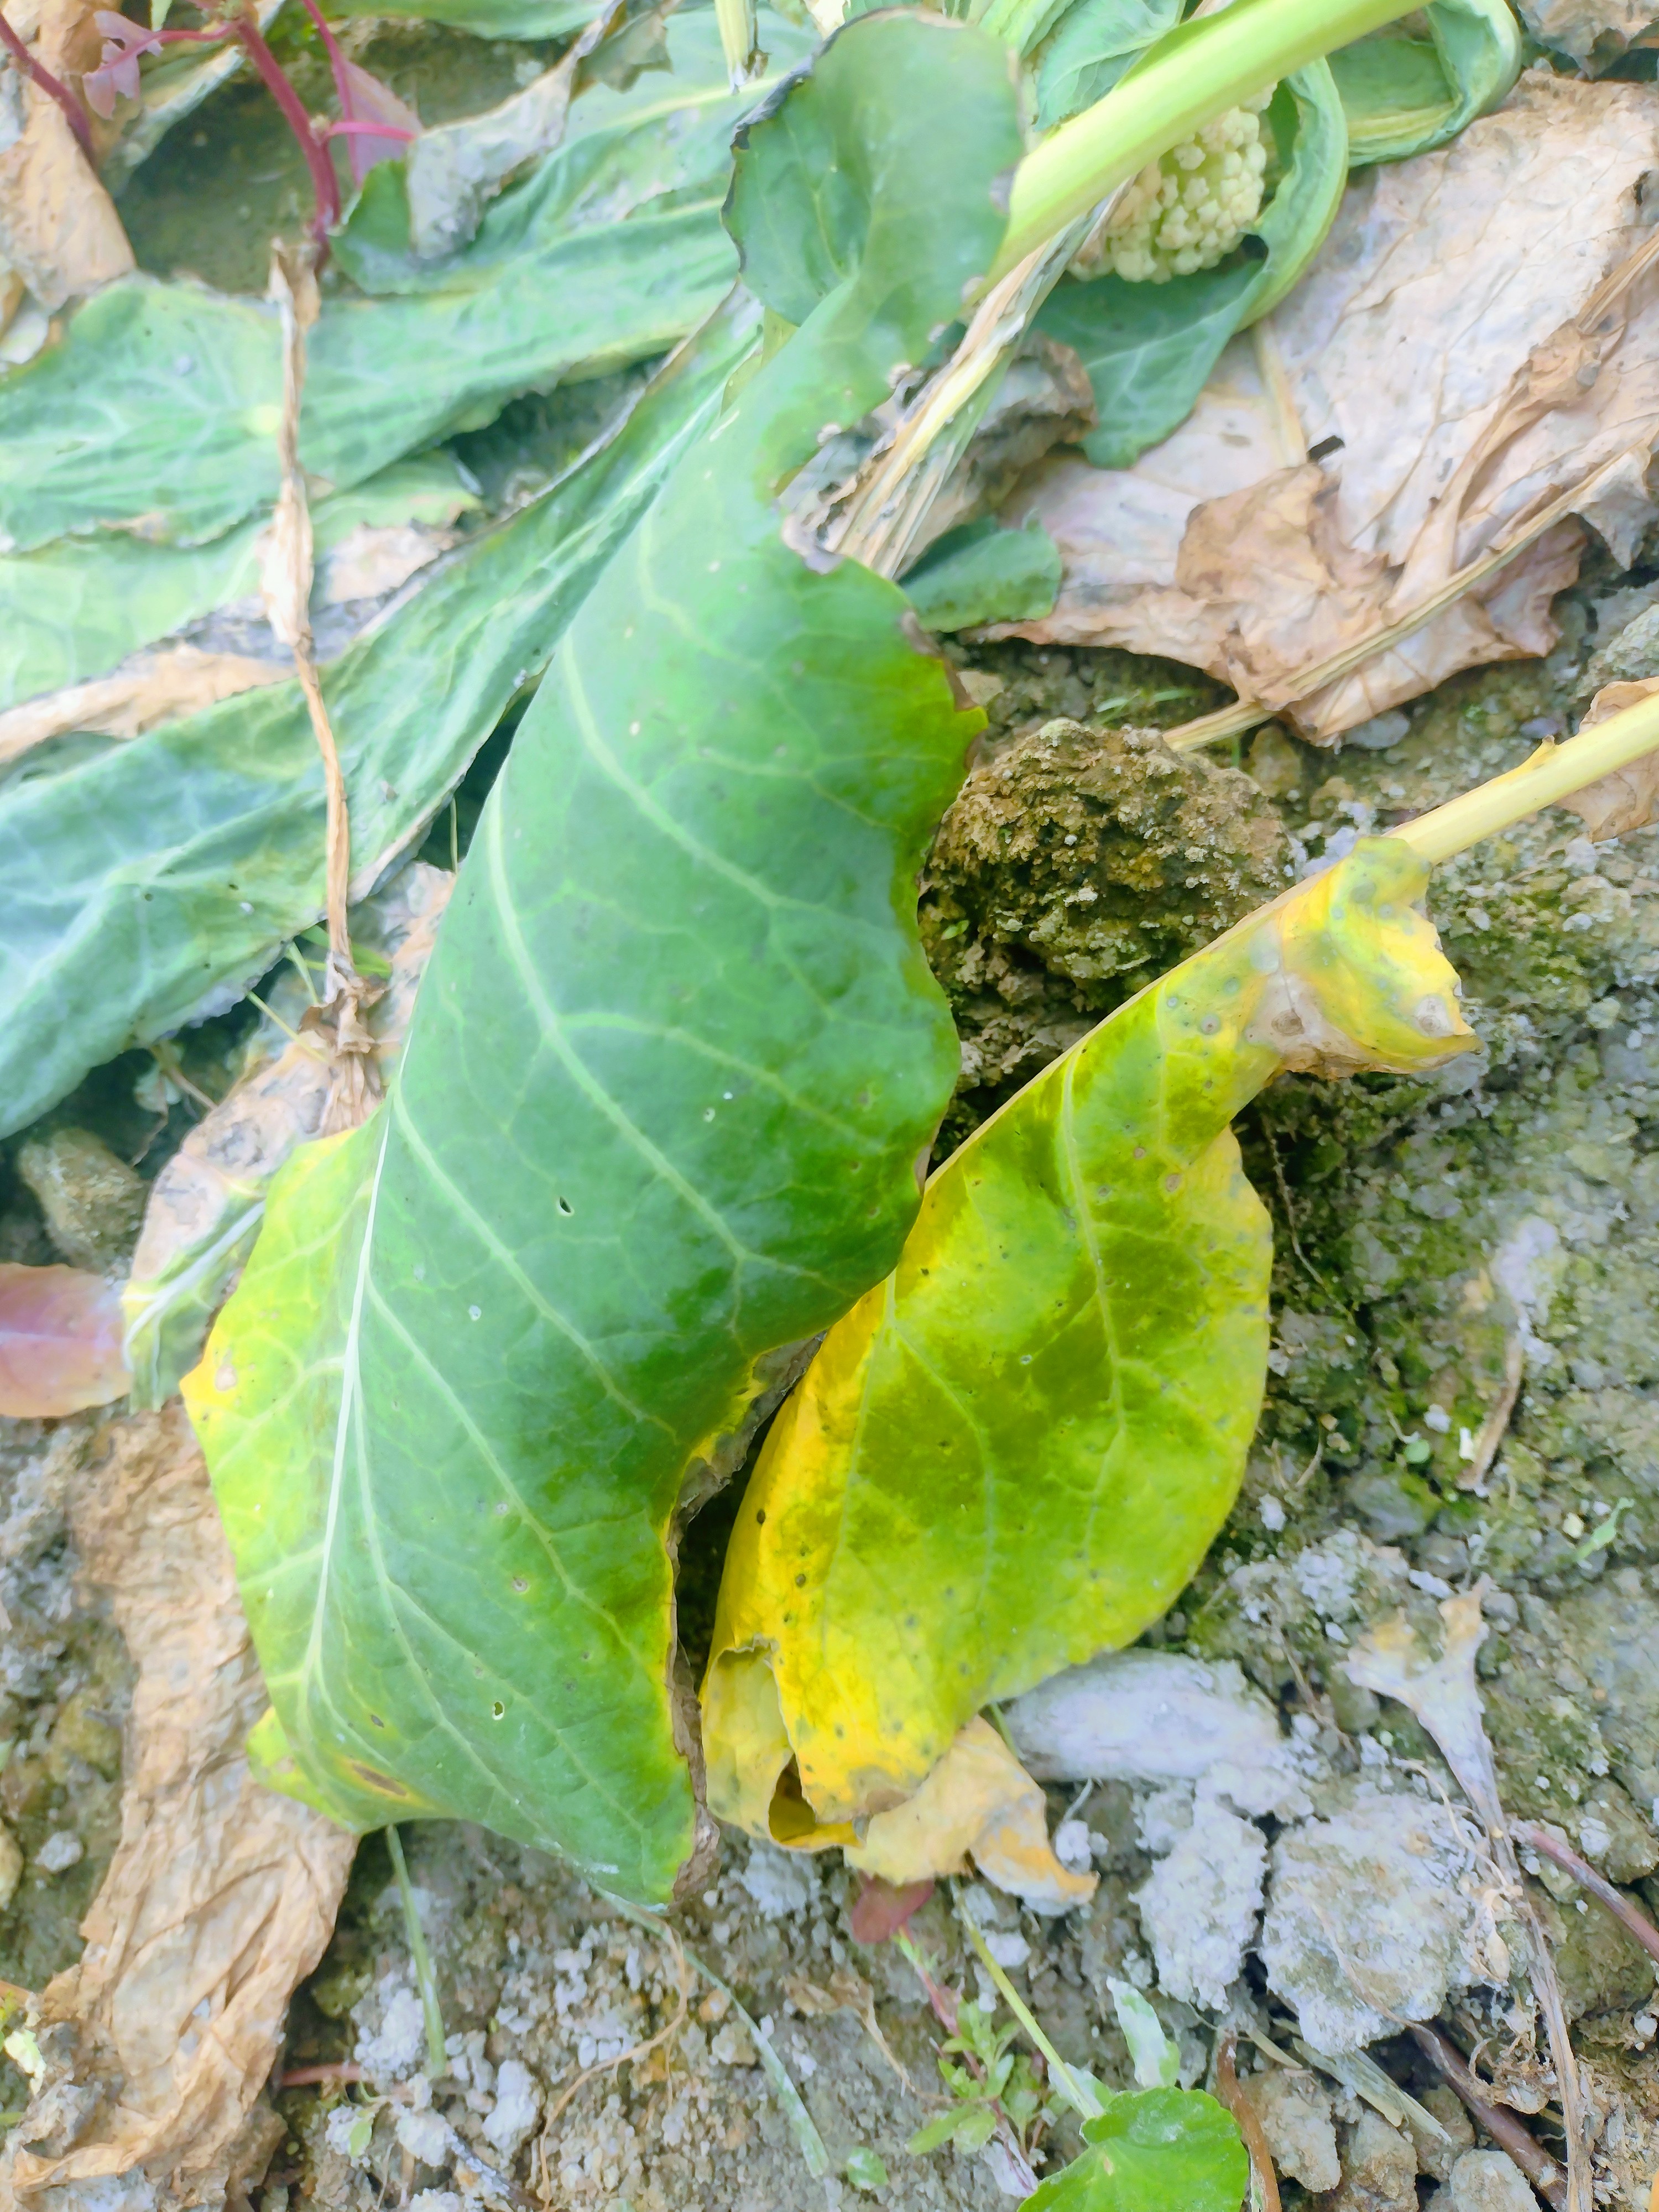
Label: Downy Mildew